Henry Lawson

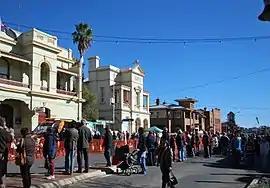
Grenfell, Lawson's birthplace, during the 2011 Henry Lawson Festival

Henry Lawson was born 17 June 1867 in a town on the Grenfell goldfields of New South Wales. His father was Niels Hertzberg Larsen, a Norwegian-born miner. Niels Larsen went to sea at 21 and arrived in Melbourne in 1855 to join the gold rush, along with partner William Henry John Slee. Lawson's parents met at the goldfields of Pipeclay (now Eurunderee, Locality Mudgee). Niels and Louisa Albury (1848–1920) married on 7 July 1866 when he was 32 and she 18. On Henry's birth, the family surname was Anglicised and Niels became Peter Lawson. The newly married couple were to have an unhappy marriage. Louisa, after family-raising, took a significant part in women's movements, and edited a women's paper called "The Dawn" (published May 1888 to July 1905). She also published her son's first volume, and around 1904 brought out a volume of her own, "Dert and Do", a simple story of 18,000 words. In 1905 she collected and published her own verses, "The Lonely Crossing and other Poems". Louisa likely had a strong influence on her son's literary work in its earliest days. Peter Lawson's grave (with headstone) is in the little private cemetery at Hartley Vale, New South Wales, a few minutes' walk behind what was Collitt's Inn.